Gallions Reach DLR station

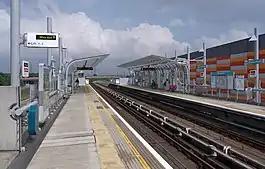
The station in 2013

Gallions Reach DLR station is a station on the Docklands Light Railway (DLR) in the Royal Docks area of east London. It serves the recent residential developments around Royal Albert Dock. The station is located on the DLR's Beckton branch, between Cyprus and Beckton stations. It is in Travelcard Zone 3.